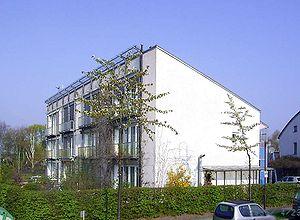
L'habitat passif est une notion désignant un bâtiment dont la consommation énergétique au mètre carré est très basse, voire entièrement compensée par les apports solaires ou par les calories émises par les apports internes.
Un bâtiment à énergie positive est un bâtiment qui produit plus d’énergie qu'il n’en consomme pour son fonctionnement. Cette différence de consommation est généralement considérée sur une période lissée d'un an. Si la période est très courte, on parle plutôt de bâtiment autonome.